465th Bombardment Group

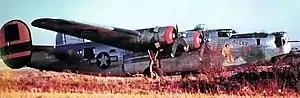
465th Bombardment Group Consolidated B-24H Liberator 41-29347 "Alley Ooop" at Pantanella Airfield, Italy

After training was completed the air echelon was then deployed to Tunisia. Began movement overseas via South Atlantic Route via Morrison Field, Florida, via Trinidad, Brazil, Dakar, Senegal and Marrakesh, French Morocco, then to the Tunisia. Completed training and moved to Pantanella Airfield, Italy in April 1944